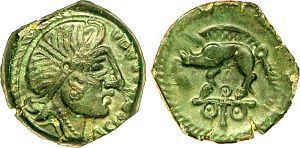
Aulerques Eburovices (Région d'Évreux) Bronze à l'enseigne de sanglier. Date
Les Aulerques Éburovices sont un peuple gaulois, fraction du grand peuple des Aulerques, désignés par différents qualificatifs selon la portion du territoire où ils se trouvaient. Ceux de la région d'Évreux portaient le qualificatif d’Éburovices. Ils occupaient la partie sud est de l'actuel département de l'Eure.
Les sangliers-enseignes gaulois sont des objets particulièrement représentatifs de la culture celtique laténienne. Ces objets sont des enseignes militaires représentant la plupart du temps un sanglier, souvent de manière stylisée. Ces étendards ont une fonction similaire à celle des aigles de l'armée romaine. Tout comme ces derniers, leur dimension sacrée semble également importante.